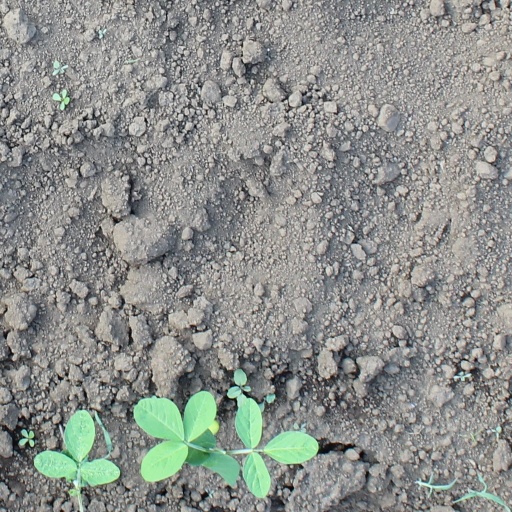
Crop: soybean